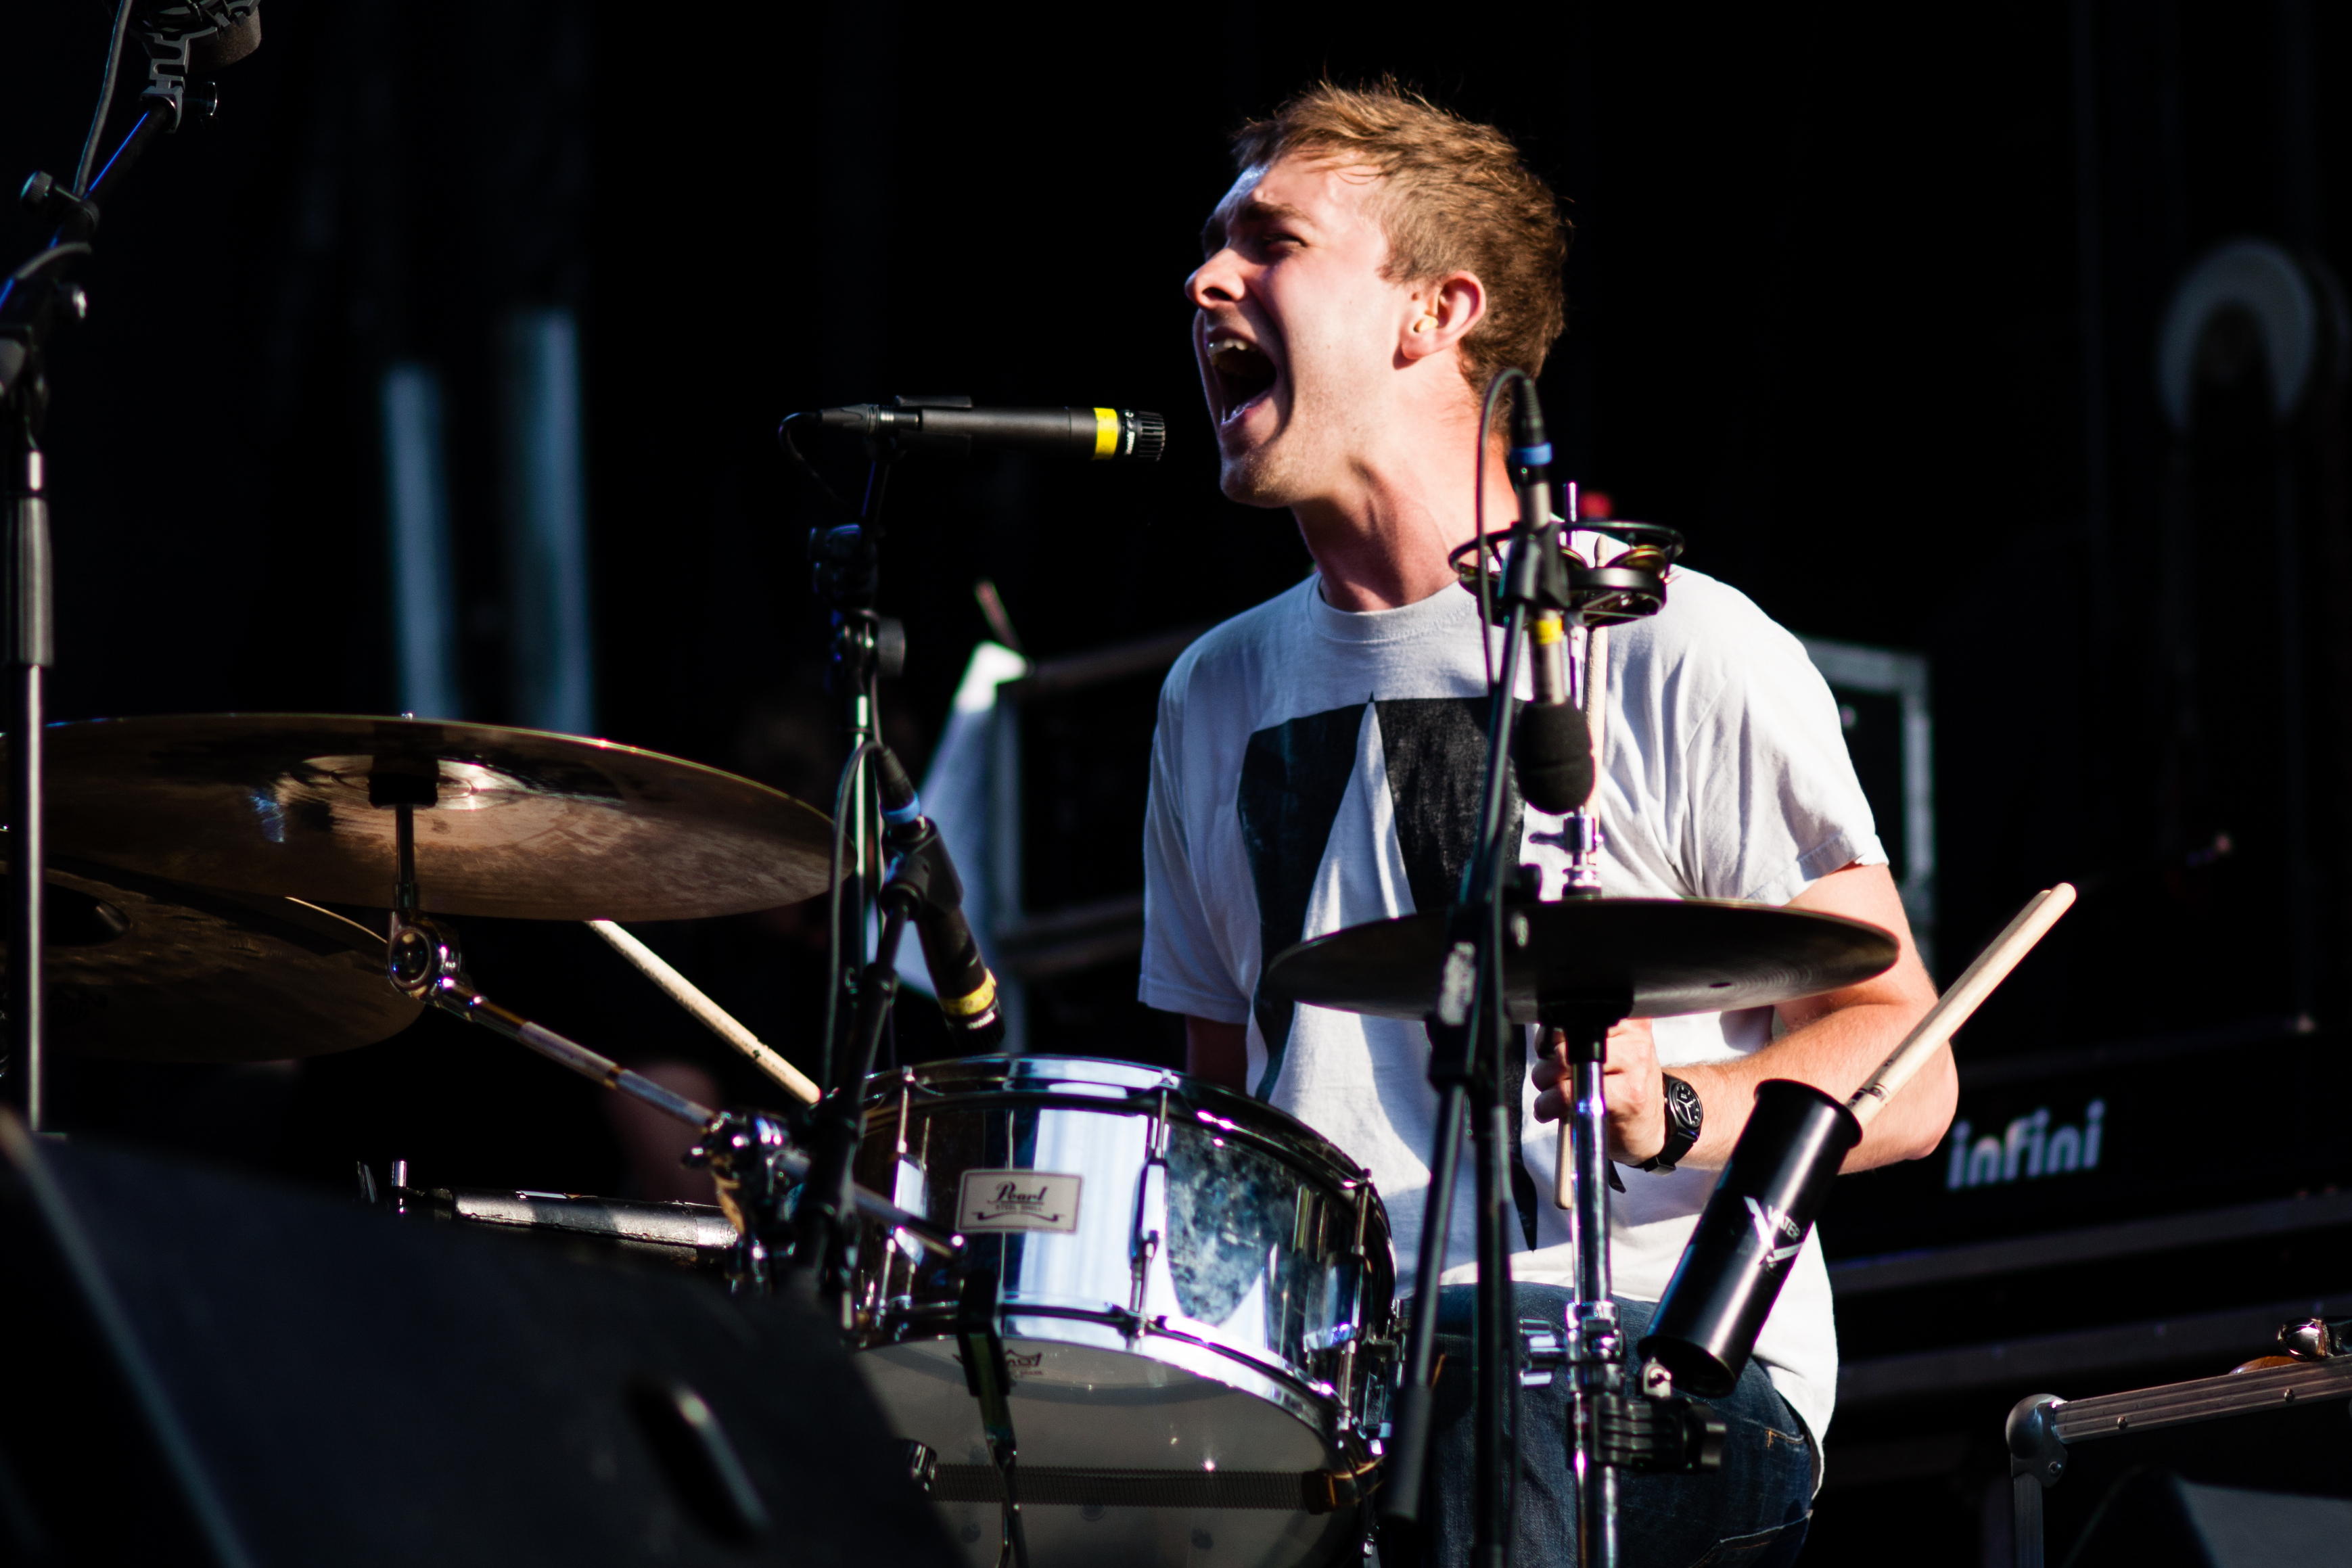
music, concert, live, musician, drum, percussion, stage, brussels, bruxelles, fete, musique, fetedelamusique, saintgilles, brns, performance, bassist, singing, guitarist, drums, drummer, entertainment, performing arts, singer songwriter, rock concert, musical ensemble